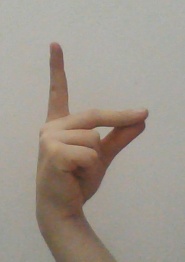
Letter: ta